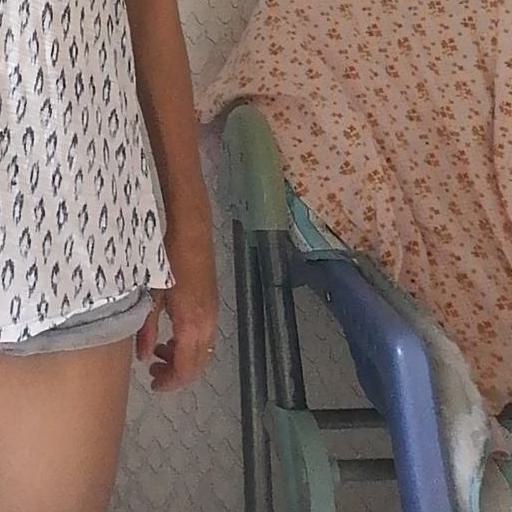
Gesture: no_gesture